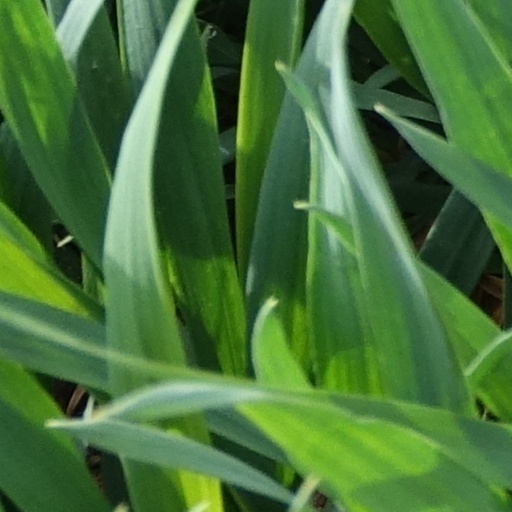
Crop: wheat